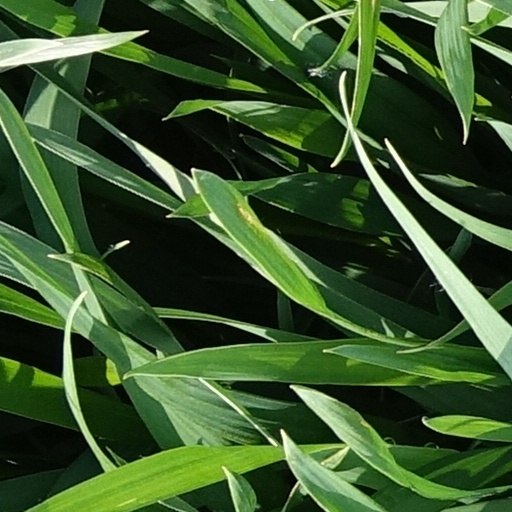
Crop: wheat